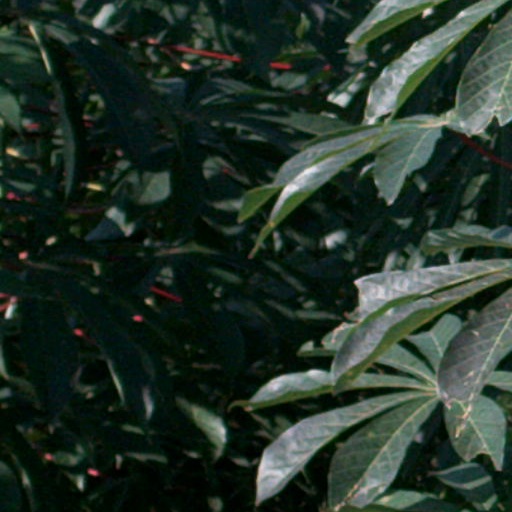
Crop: cassava